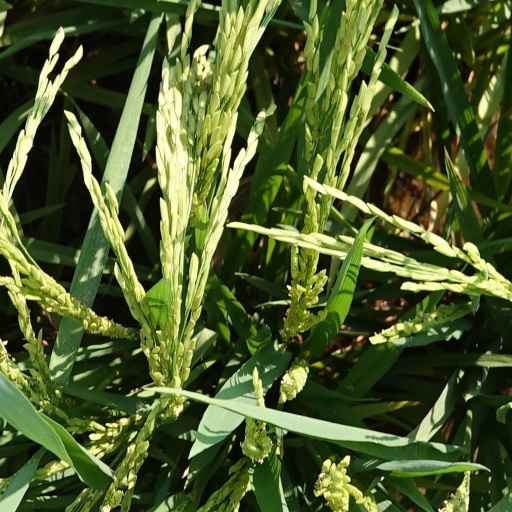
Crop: rice